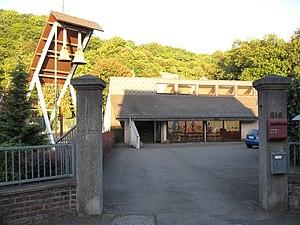
Eglise Saint-Etienne à Wandre
Le diocèse de Liège, dans la province de Liège en Belgique, compte 529 paroisses. Ces paroisses sont regroupées en unité pastorale, et certaines unités pastorales forment l'un des 17 doyennés.
La liste des édifices religieux de Liège, est une liste des lieux de cultes, situées dans la ville de Liège, en Belgique.